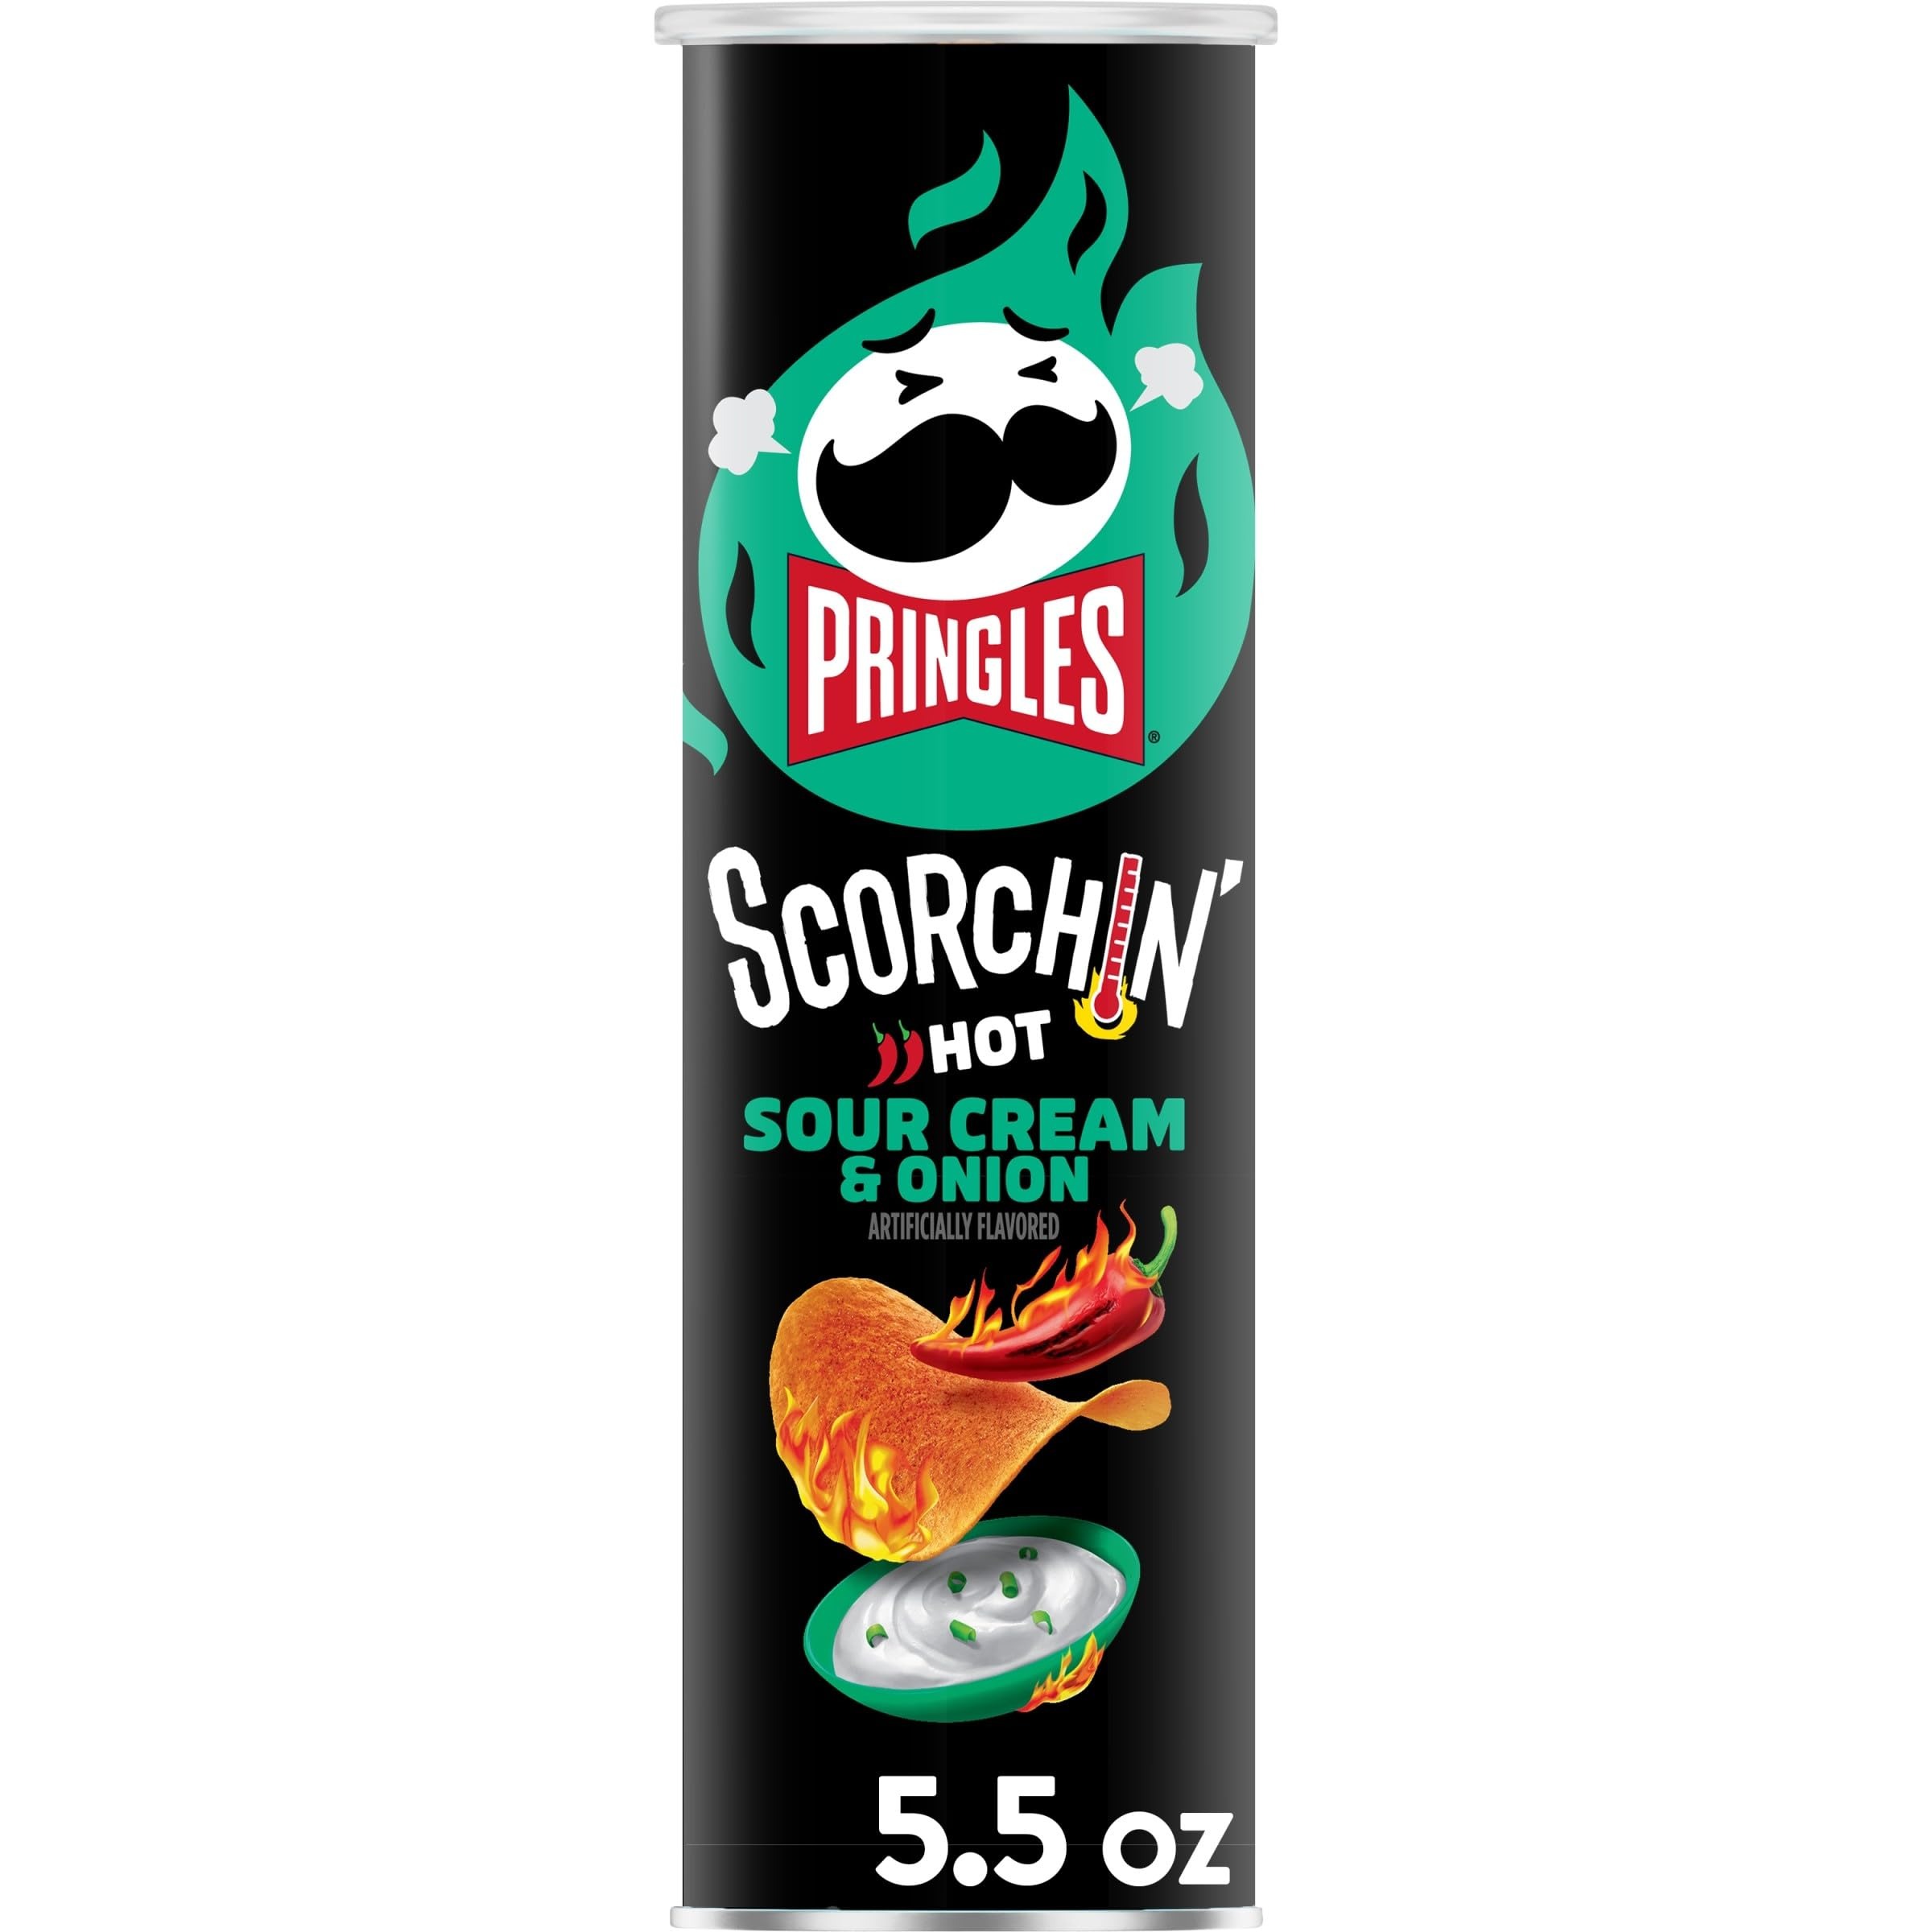
Item Name: Pringles Scorchin' Potato Crisps Chips, Sour Cream and Onion, Fiery Spicy Snacks, 5.5oz Can
Bullet Point 1: Turn up the heat with the bold flavor of Pringles Scorchin' Sour Cream and Onion Potato Crisps
Bullet Point 2: Stackable potato crisp seasoned with a fiery blast of sour cream and onion flavor from edge to edge
Bullet Point 3: Irresistibly spicy, always tasty, never greasy; Kosher Dairy; Contains milk and wheat ingredients
Bullet Point 4: Stack, snack, and savor at home and on the go; Great for gaming or game nights with friends or family
Bullet Point 5: Includes 1, 5.5-ounce can of ready to eat potato crisps; Packaged for freshness and great taste
Value: 5.5
Unit: Ounce

Price: 8.985